Bismuth

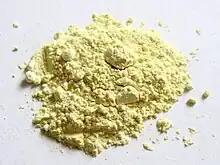
Bismuth(III) oxide powder

Chemically, bismuth resembles arsenic and antimony, but is much less toxic. In almost all known compounds, bismuth has oxidation state +3; a few have states +5 or −3.